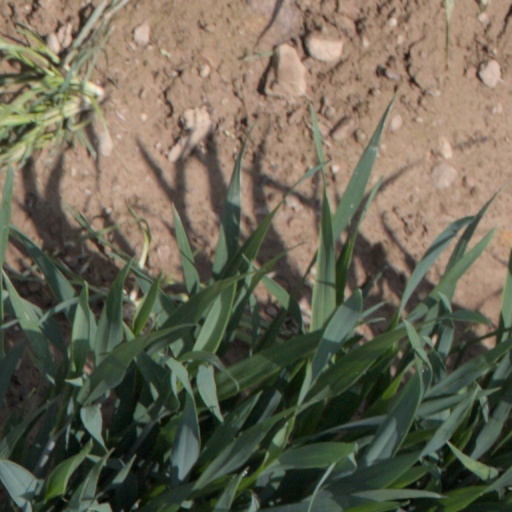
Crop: wheat